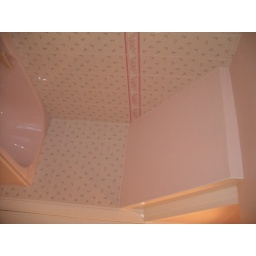
Our house before we moved in - bathroom